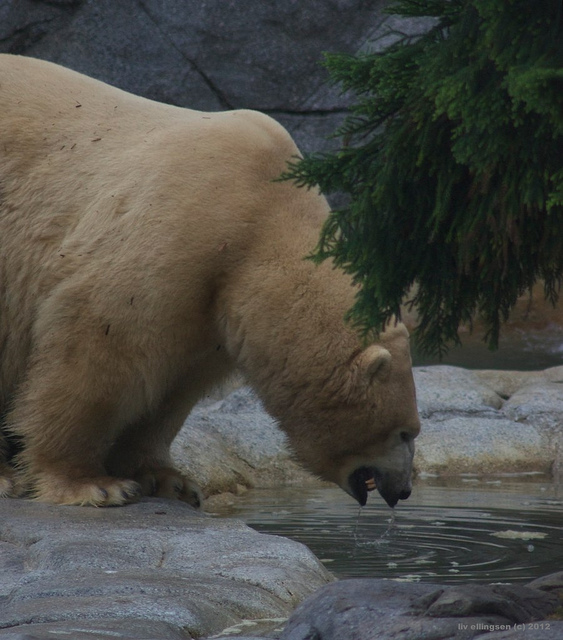
user: Given an image and a question. Answer the question in a short answer. Question: What kind of animal is this? Short Answer:
assistant: bear